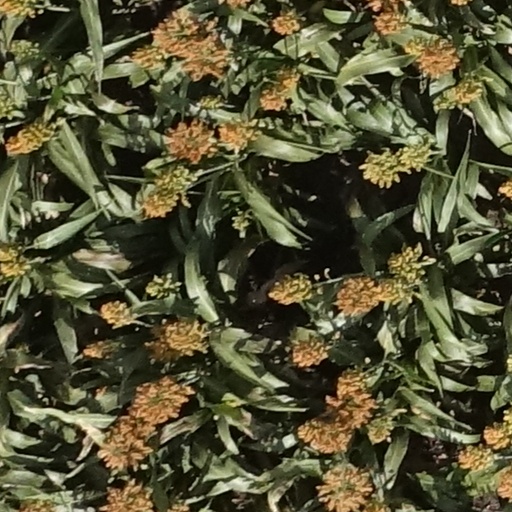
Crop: sorghum